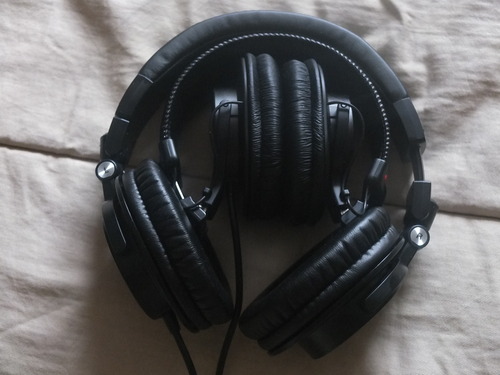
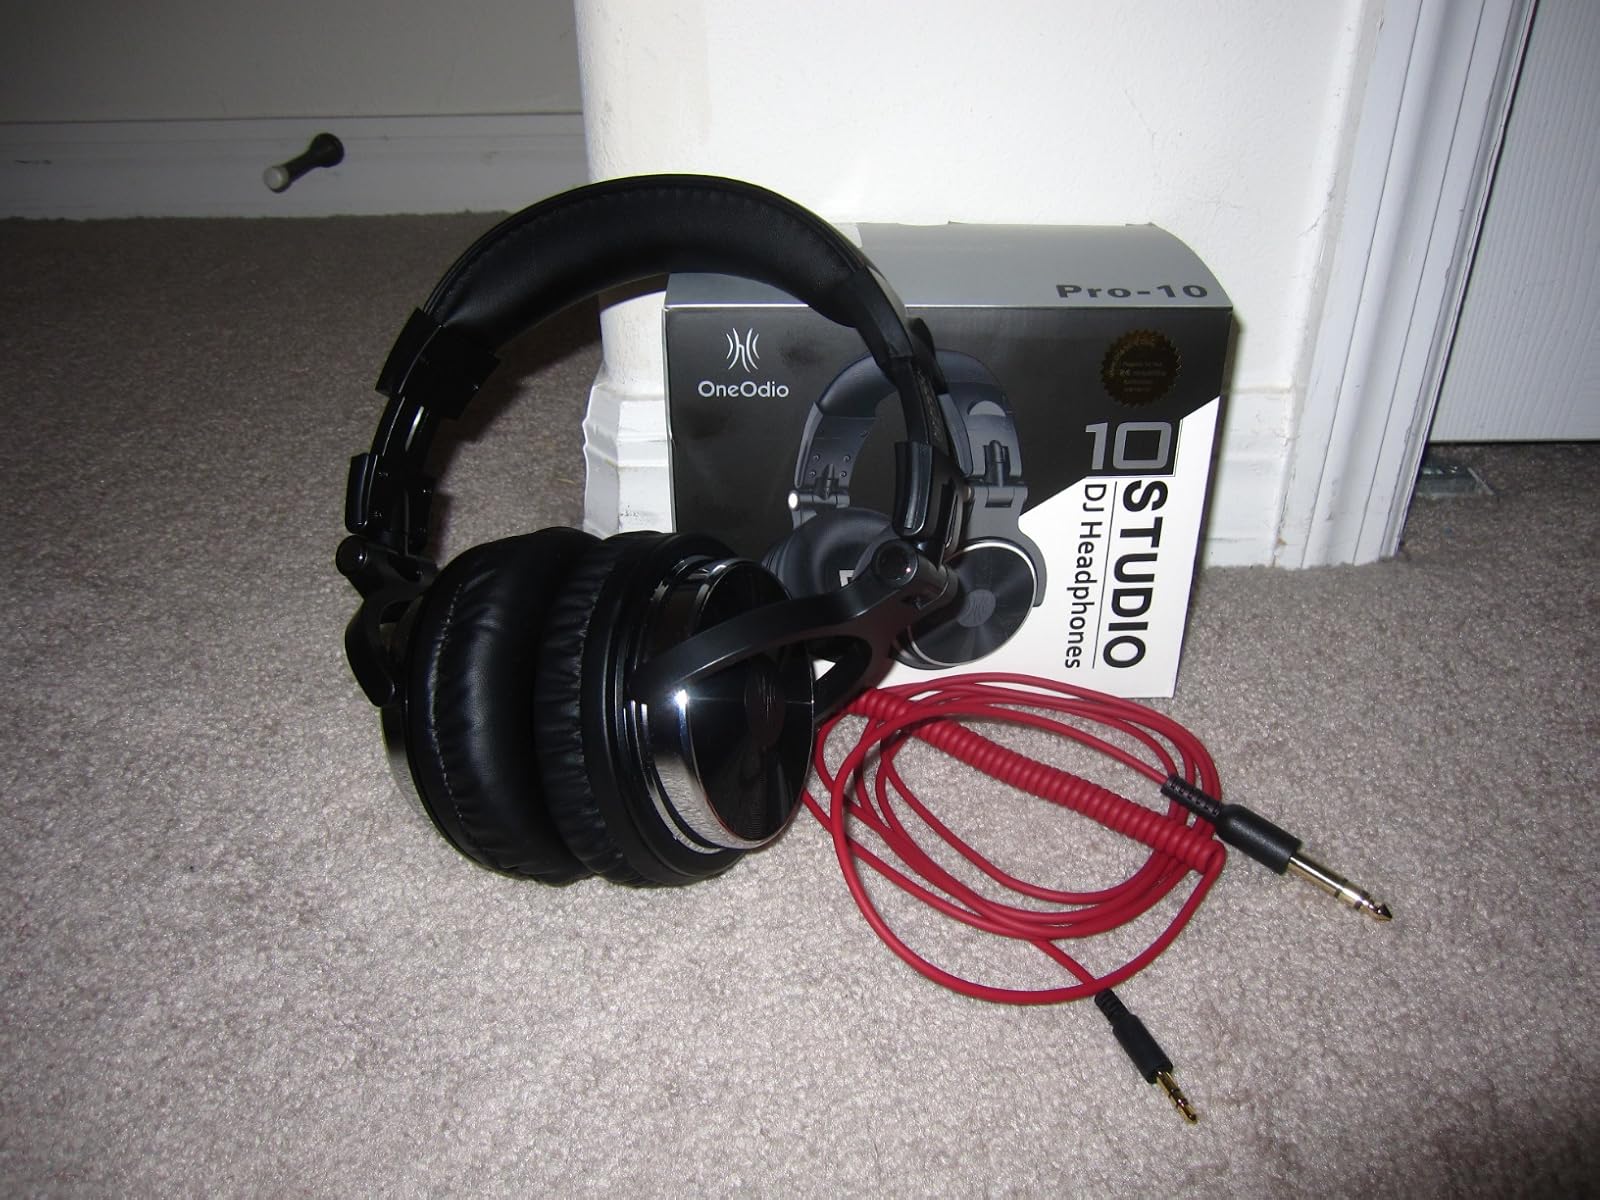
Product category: headphones
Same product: no